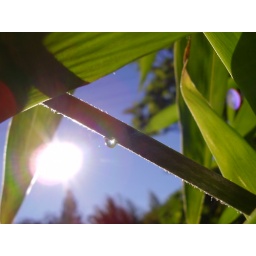
the drop was made by the plant itself, the whole plant was covered with this sticky fluid to keep insects from eating the plant.